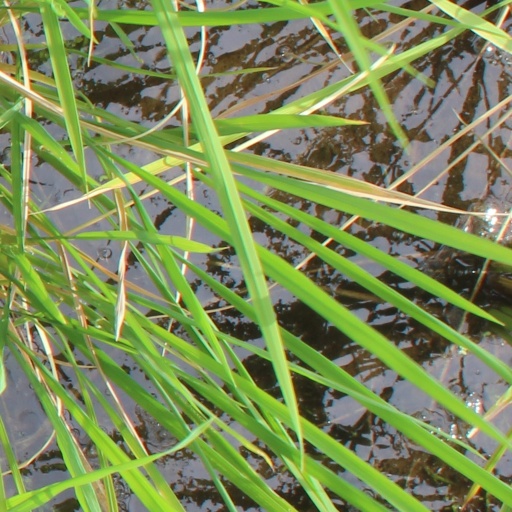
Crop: rice